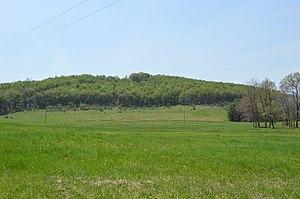
Grant Township est un township situé au nord du comté d'Indiana, en Pennsylvanie, aux États-Unis. En 2010, il comptait une population de 741 habitants.